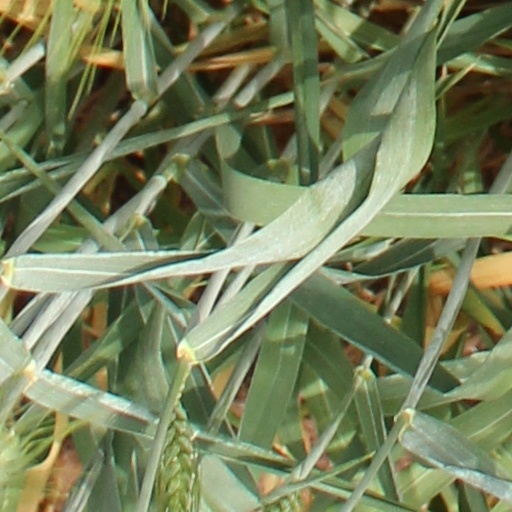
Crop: wheat